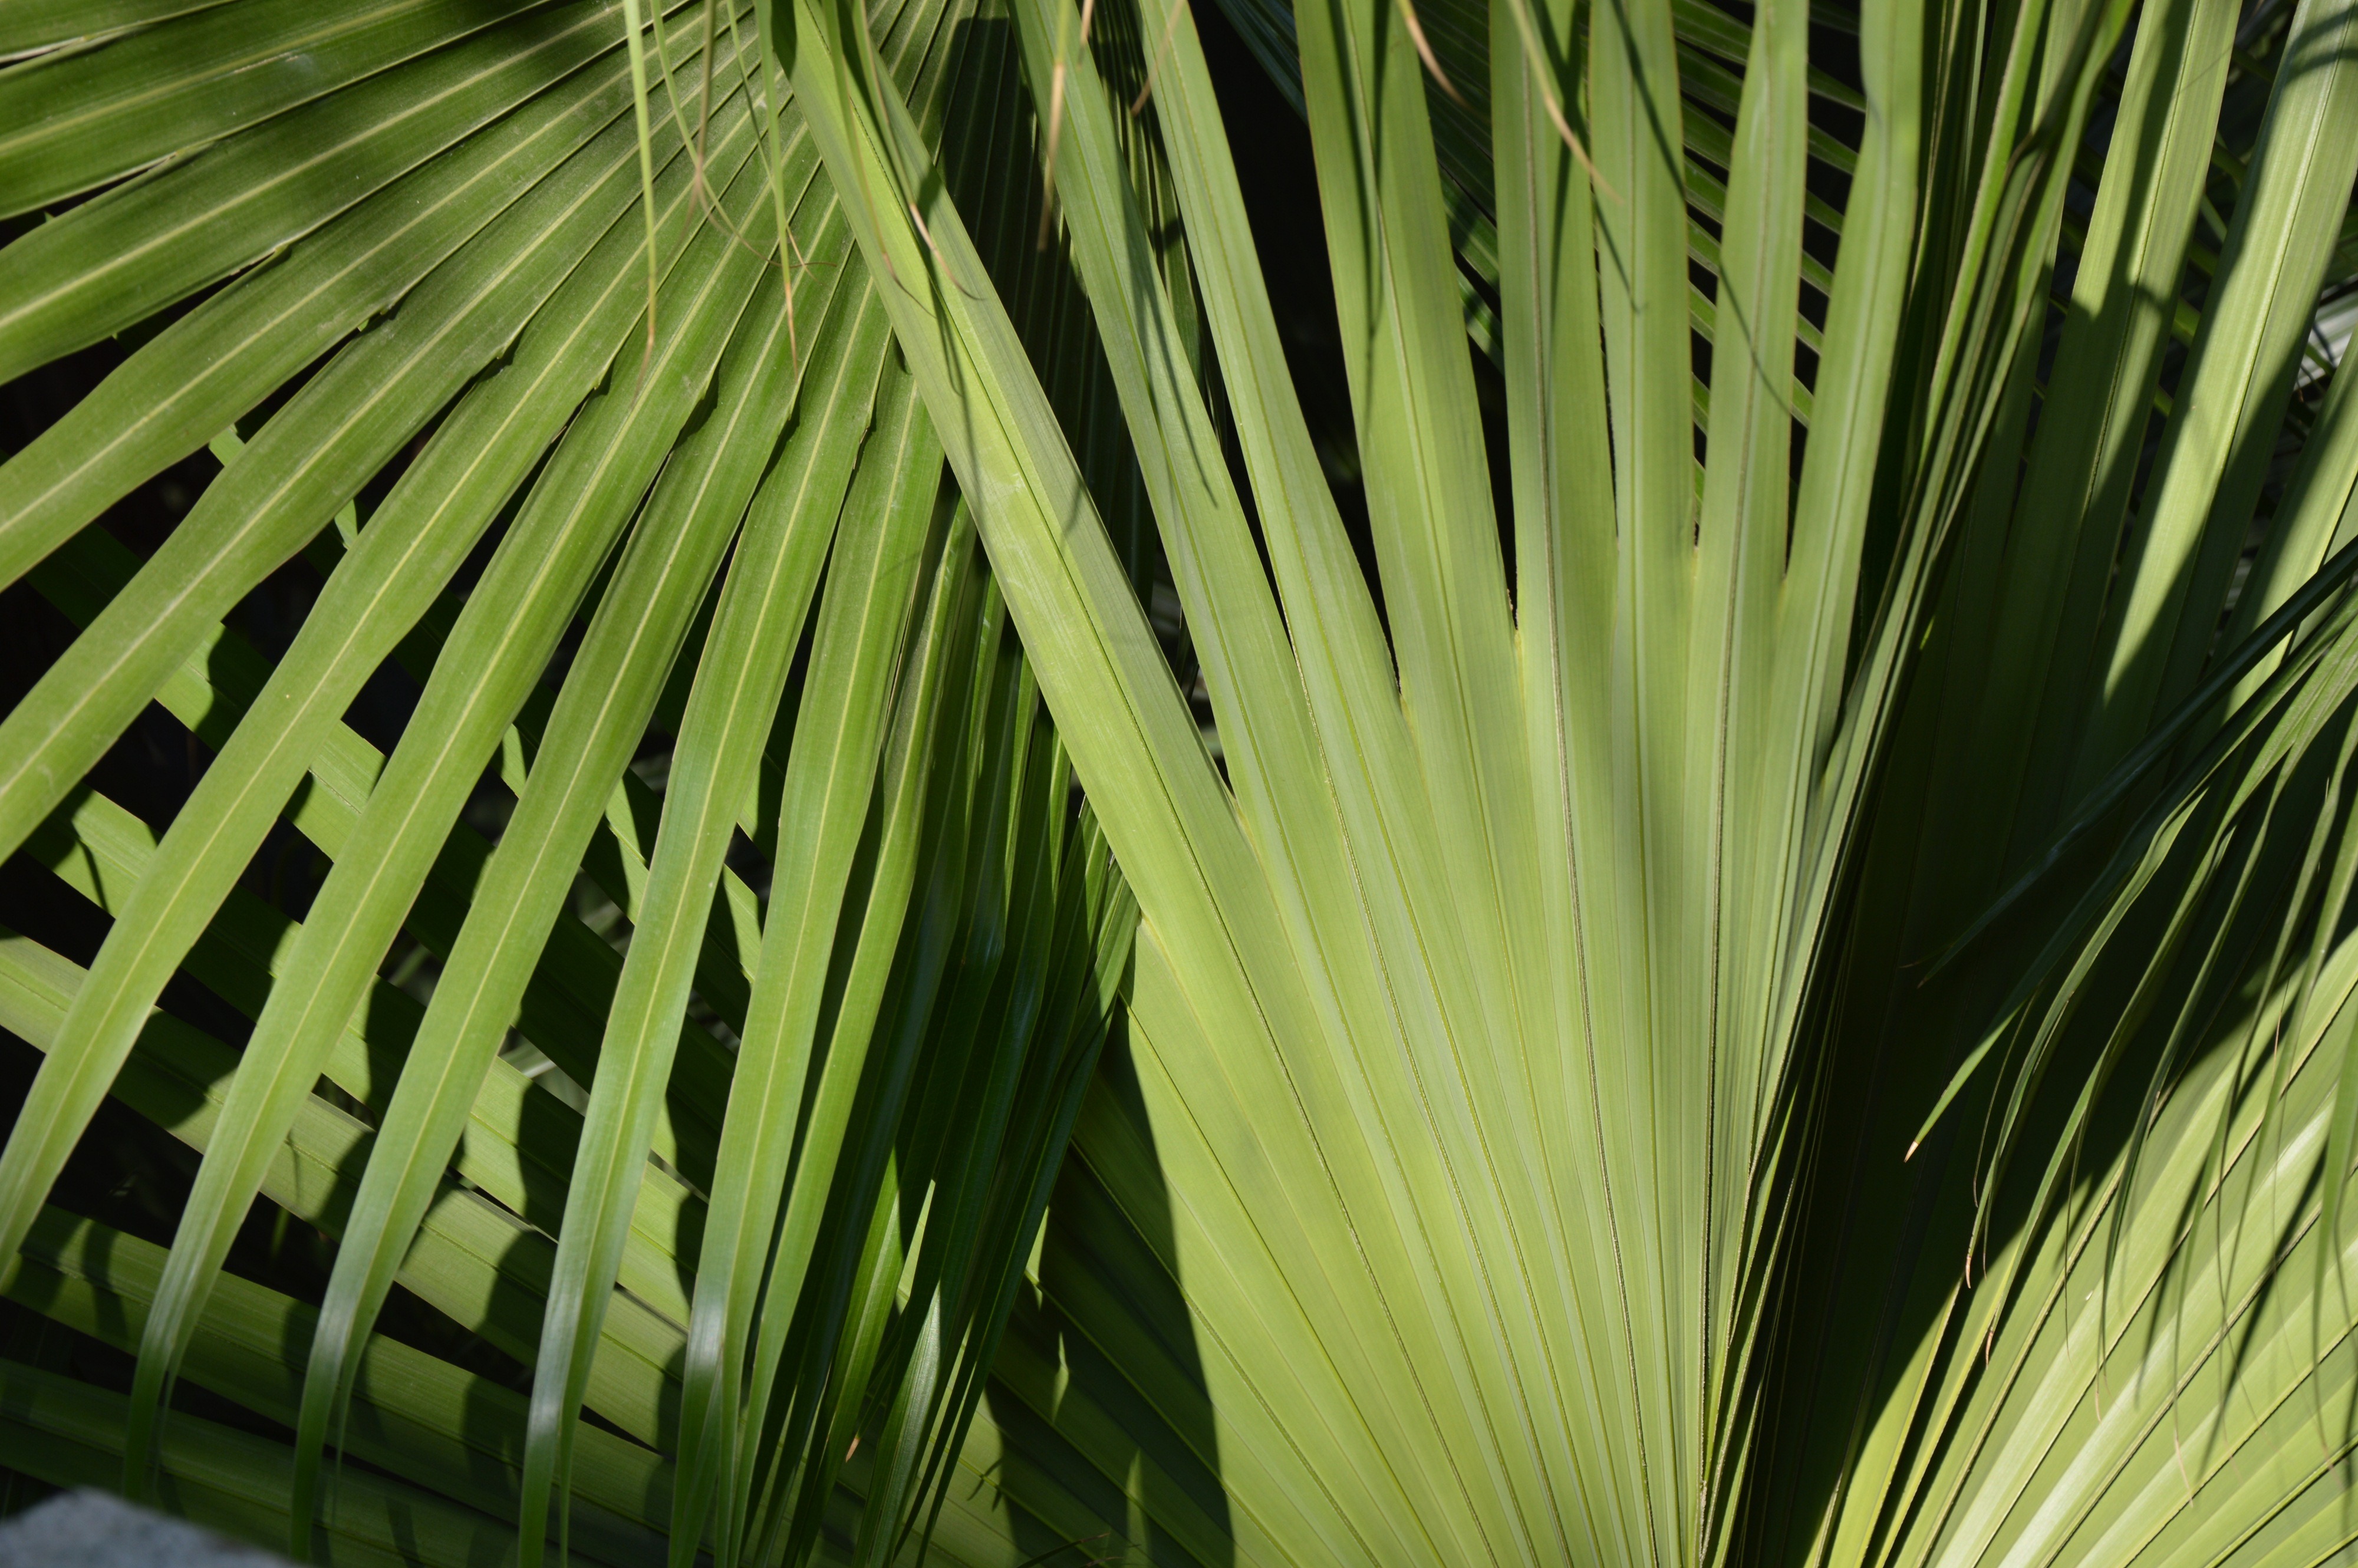
tree, nature, grass, branch, plant, sunlight, leaf, flower, green, palm, tropical, botany, garden, flora, close up, leaves, macro photography, grass family, plant stem, woody plant, land plant, arecales, palm family